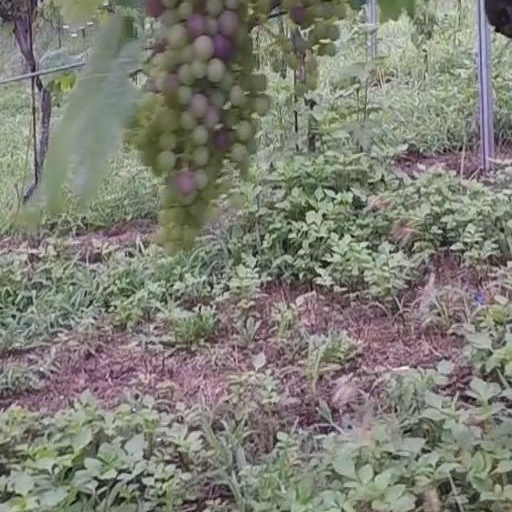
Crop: grape